George Ladd (Medal of Honor)

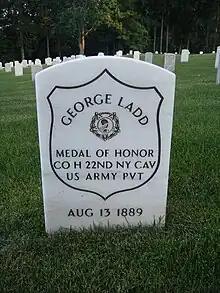
George Ladd is buried in Bath National Cemetery, Steuben County, New York. Plot: Section C, Row 6, Grave 6

Rank and organization: Private, Company H, 22d New York Cavalry. Place and date: At Waynesboro, Va., March 2, 1865. Entered service at: Carmillus, Onondaga County, N.Y. Birth: Carmillus, N.Y. Date of issue: March 26, 1865.